Milk coffee

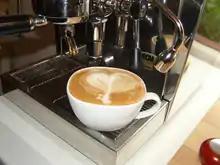
A flat white with latte art

"Café au lait" is the French way of preparing 'coffee with milk' both at home and in cafés in Europe. Café au lait stems from the same continental tradition as caffè latte in Italy, "café con leche" in Spain, ('white coffee') in Poland, in Hungary, in Germany, and in Austria.